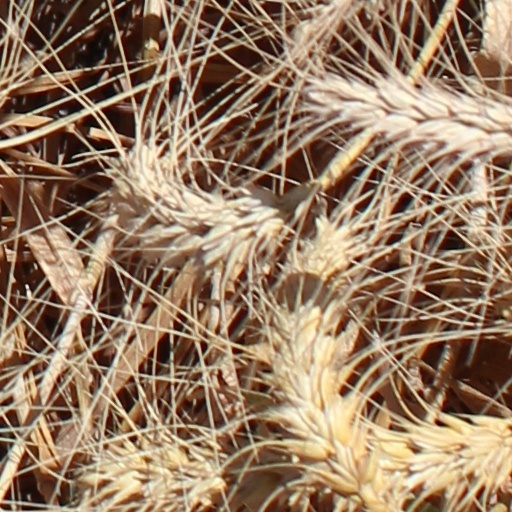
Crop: wheat